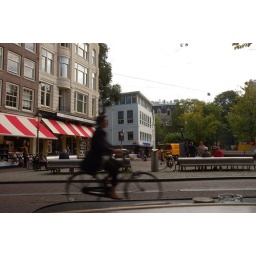
A bicyclist rides in front of our sidewalk table at the cafe in Spui.